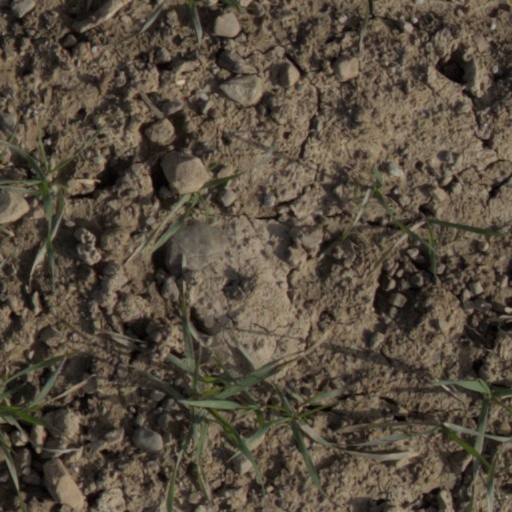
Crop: wheat